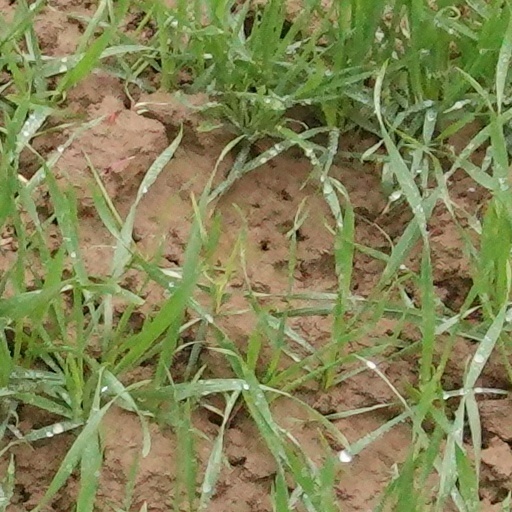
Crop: wheat